Texas Blackland Prairies

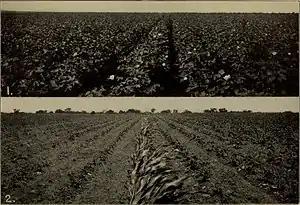
Agriculture in Van Zandt County, Texas in 1904

Early Czechoslovak and German immigrants arrived in the region around 1825 to 1845 and found the rich black soil excellent for farming. By the end of the 19th century 98% of the blackland prairies were cultivated and it was the leading cotton region of the state, also producing sorghum, corn, wheat, and hay. The land was so valuable, crops were planted abruptly up to the roadsides, seldom fenced, and riparian areas were cleared right to the creek banks. Several of the larger cities in the state, such as Austin, Dallas, Fort Worth, San Antonio, Temple, and Waco, are located in the region and the agricultural activity in the area was a significant factor in their growth in the 19th century.